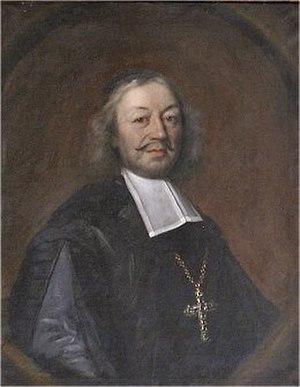
La famille von Wolff-Metternich est une famille de la noblesse ancienne de Rhénanie, qui descend des seigneurs Wolff von Gudenberg, originaires de la Hesse du Nord.